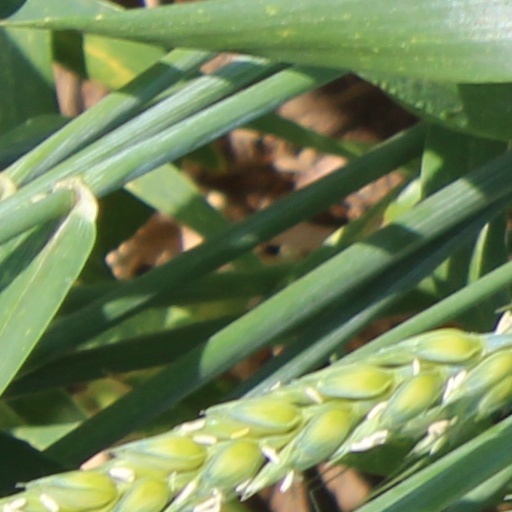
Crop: wheat